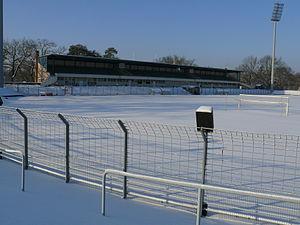
Cette page présente le palmarès du tournoi de football aux Jeux olympiques d'été de 1936.
Le Mommsenstadion est une installation sportive de Berlin. Il est ouvert en 1930 d'abord sous le nom de SCC-Stadion puis baptisé en hommage à l'historien Theodor Mommsen en 1934. Il est le lieu d'accueil de l'association sportive SCC Berlin et depuis 1945 du Tennis Borussia Berlin.